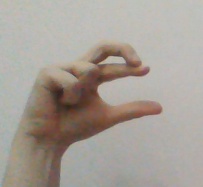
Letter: thal